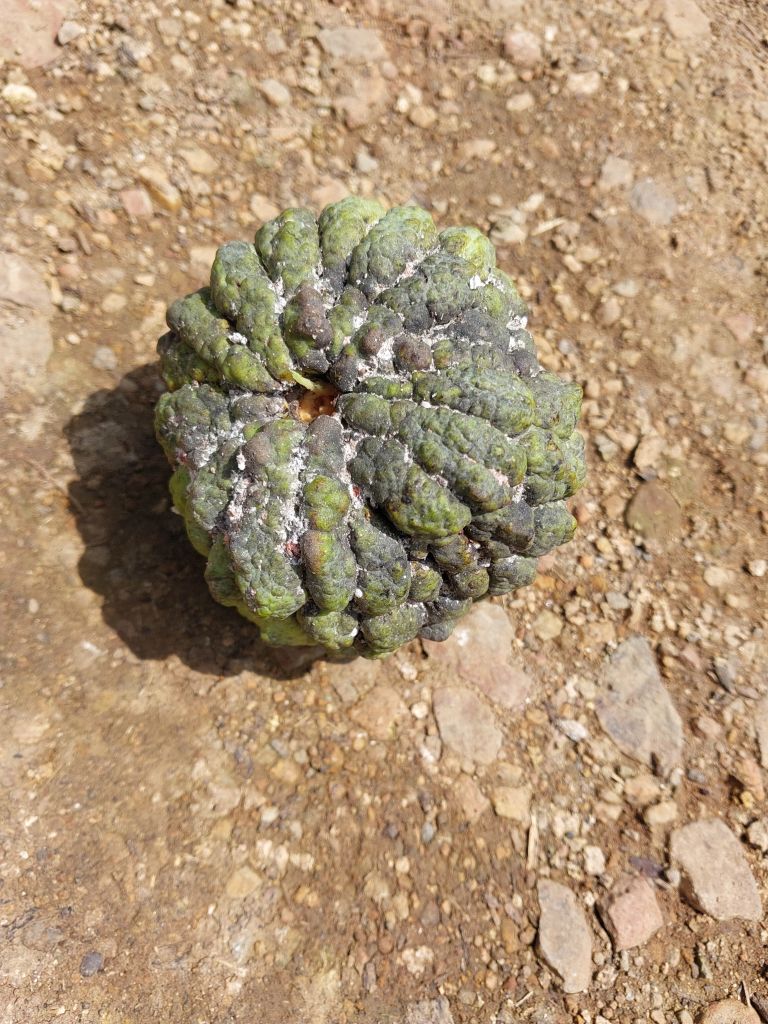
Disease label: Blank Canker